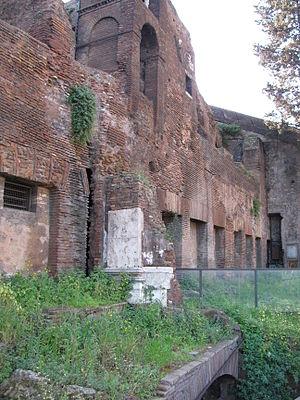
Insula du IIe siècle, étages supérieurs (2e et 3e) au flanc ouest du Capitole, Rome
L'insula est le nom donné à une forme d'habitat urbain durant l'Antiquité romaine.